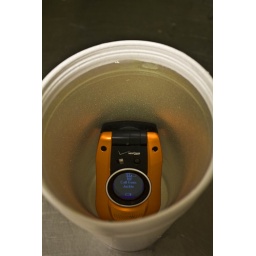
Travis' new "Indestructable" phone submerged in a cup of water. Wednesday, 1/21/09